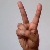
The image shows a hand gesture representing the letter 'V' in Indian Sign Language.